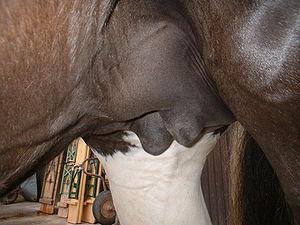
L'anatomie du cheval, ou la description des parties internes de cet animal, a été étudiée tôt par l'homme, car ce dernier a cherché à comprendre son fonctionnement pour mieux l'utiliser. L'un des premiers ouvrages sur l'anatomie du cheval est celui de Carlo Ruini, en 1598.